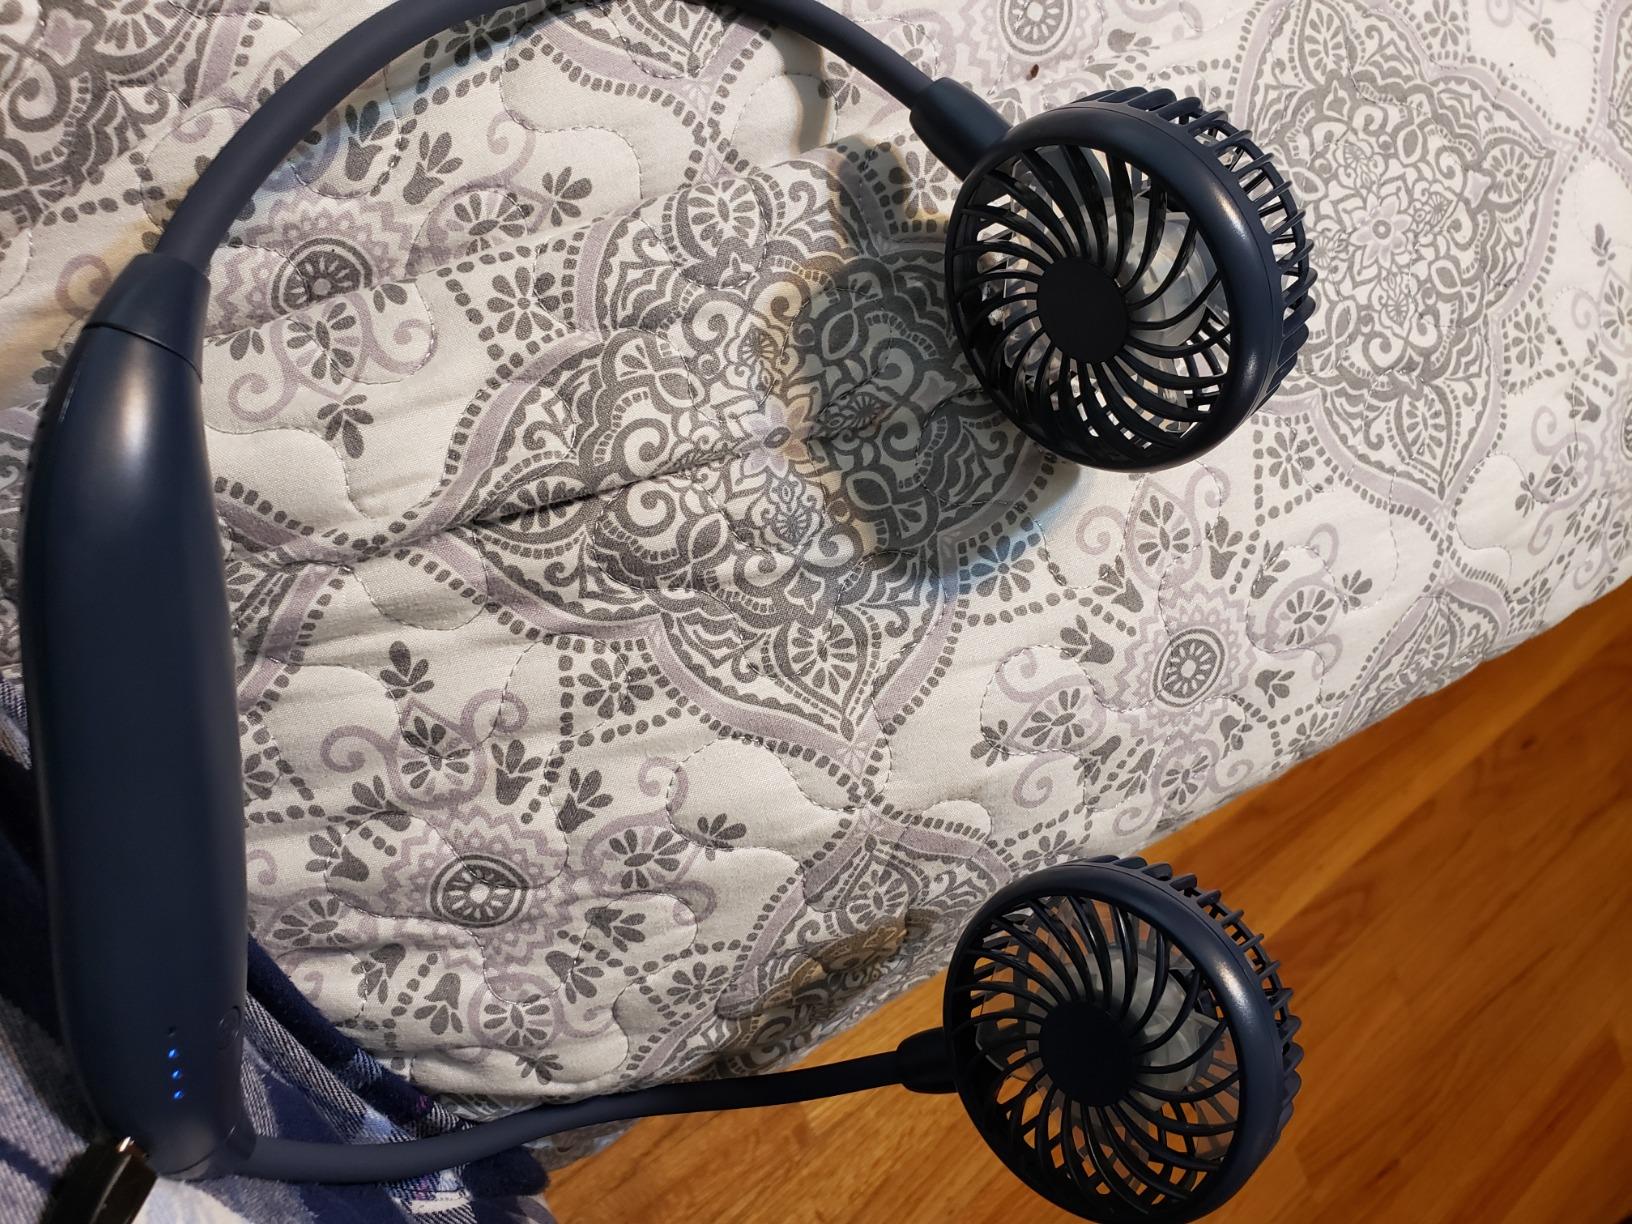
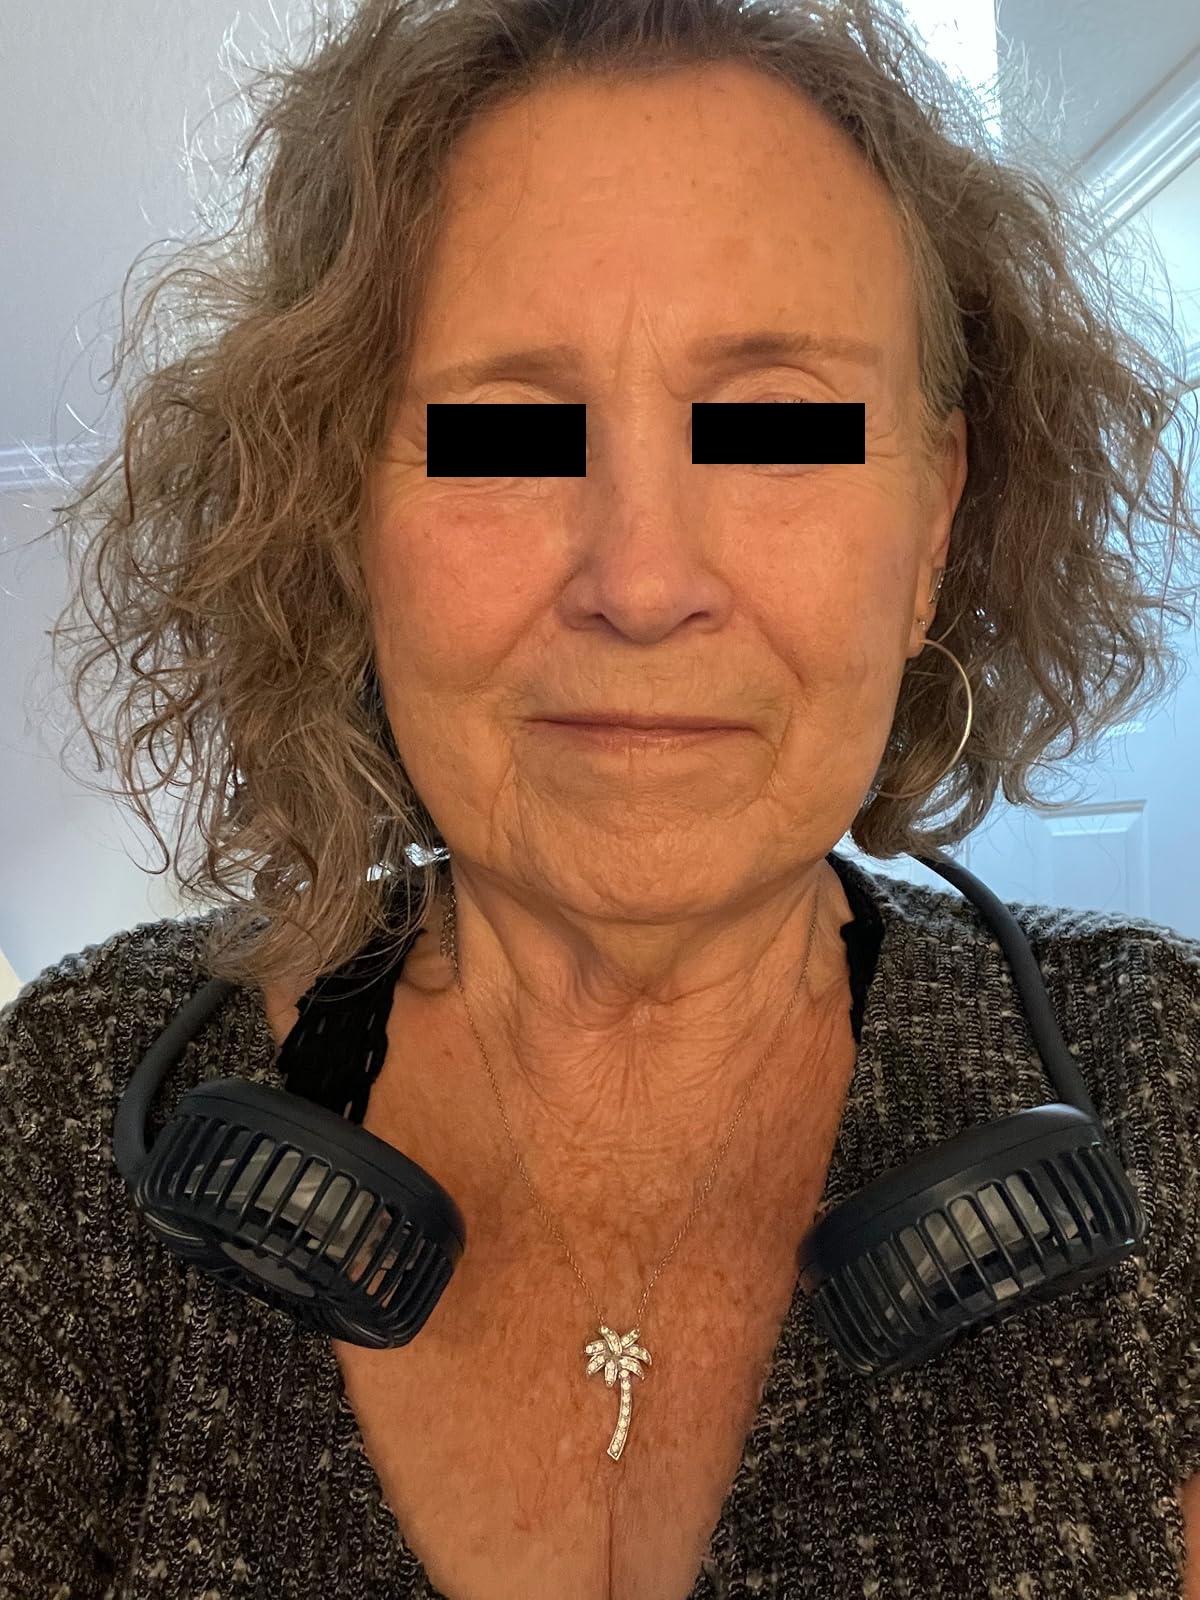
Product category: fan
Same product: yes